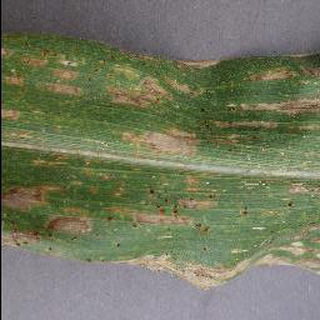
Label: corn_cercospora_leaf_spot